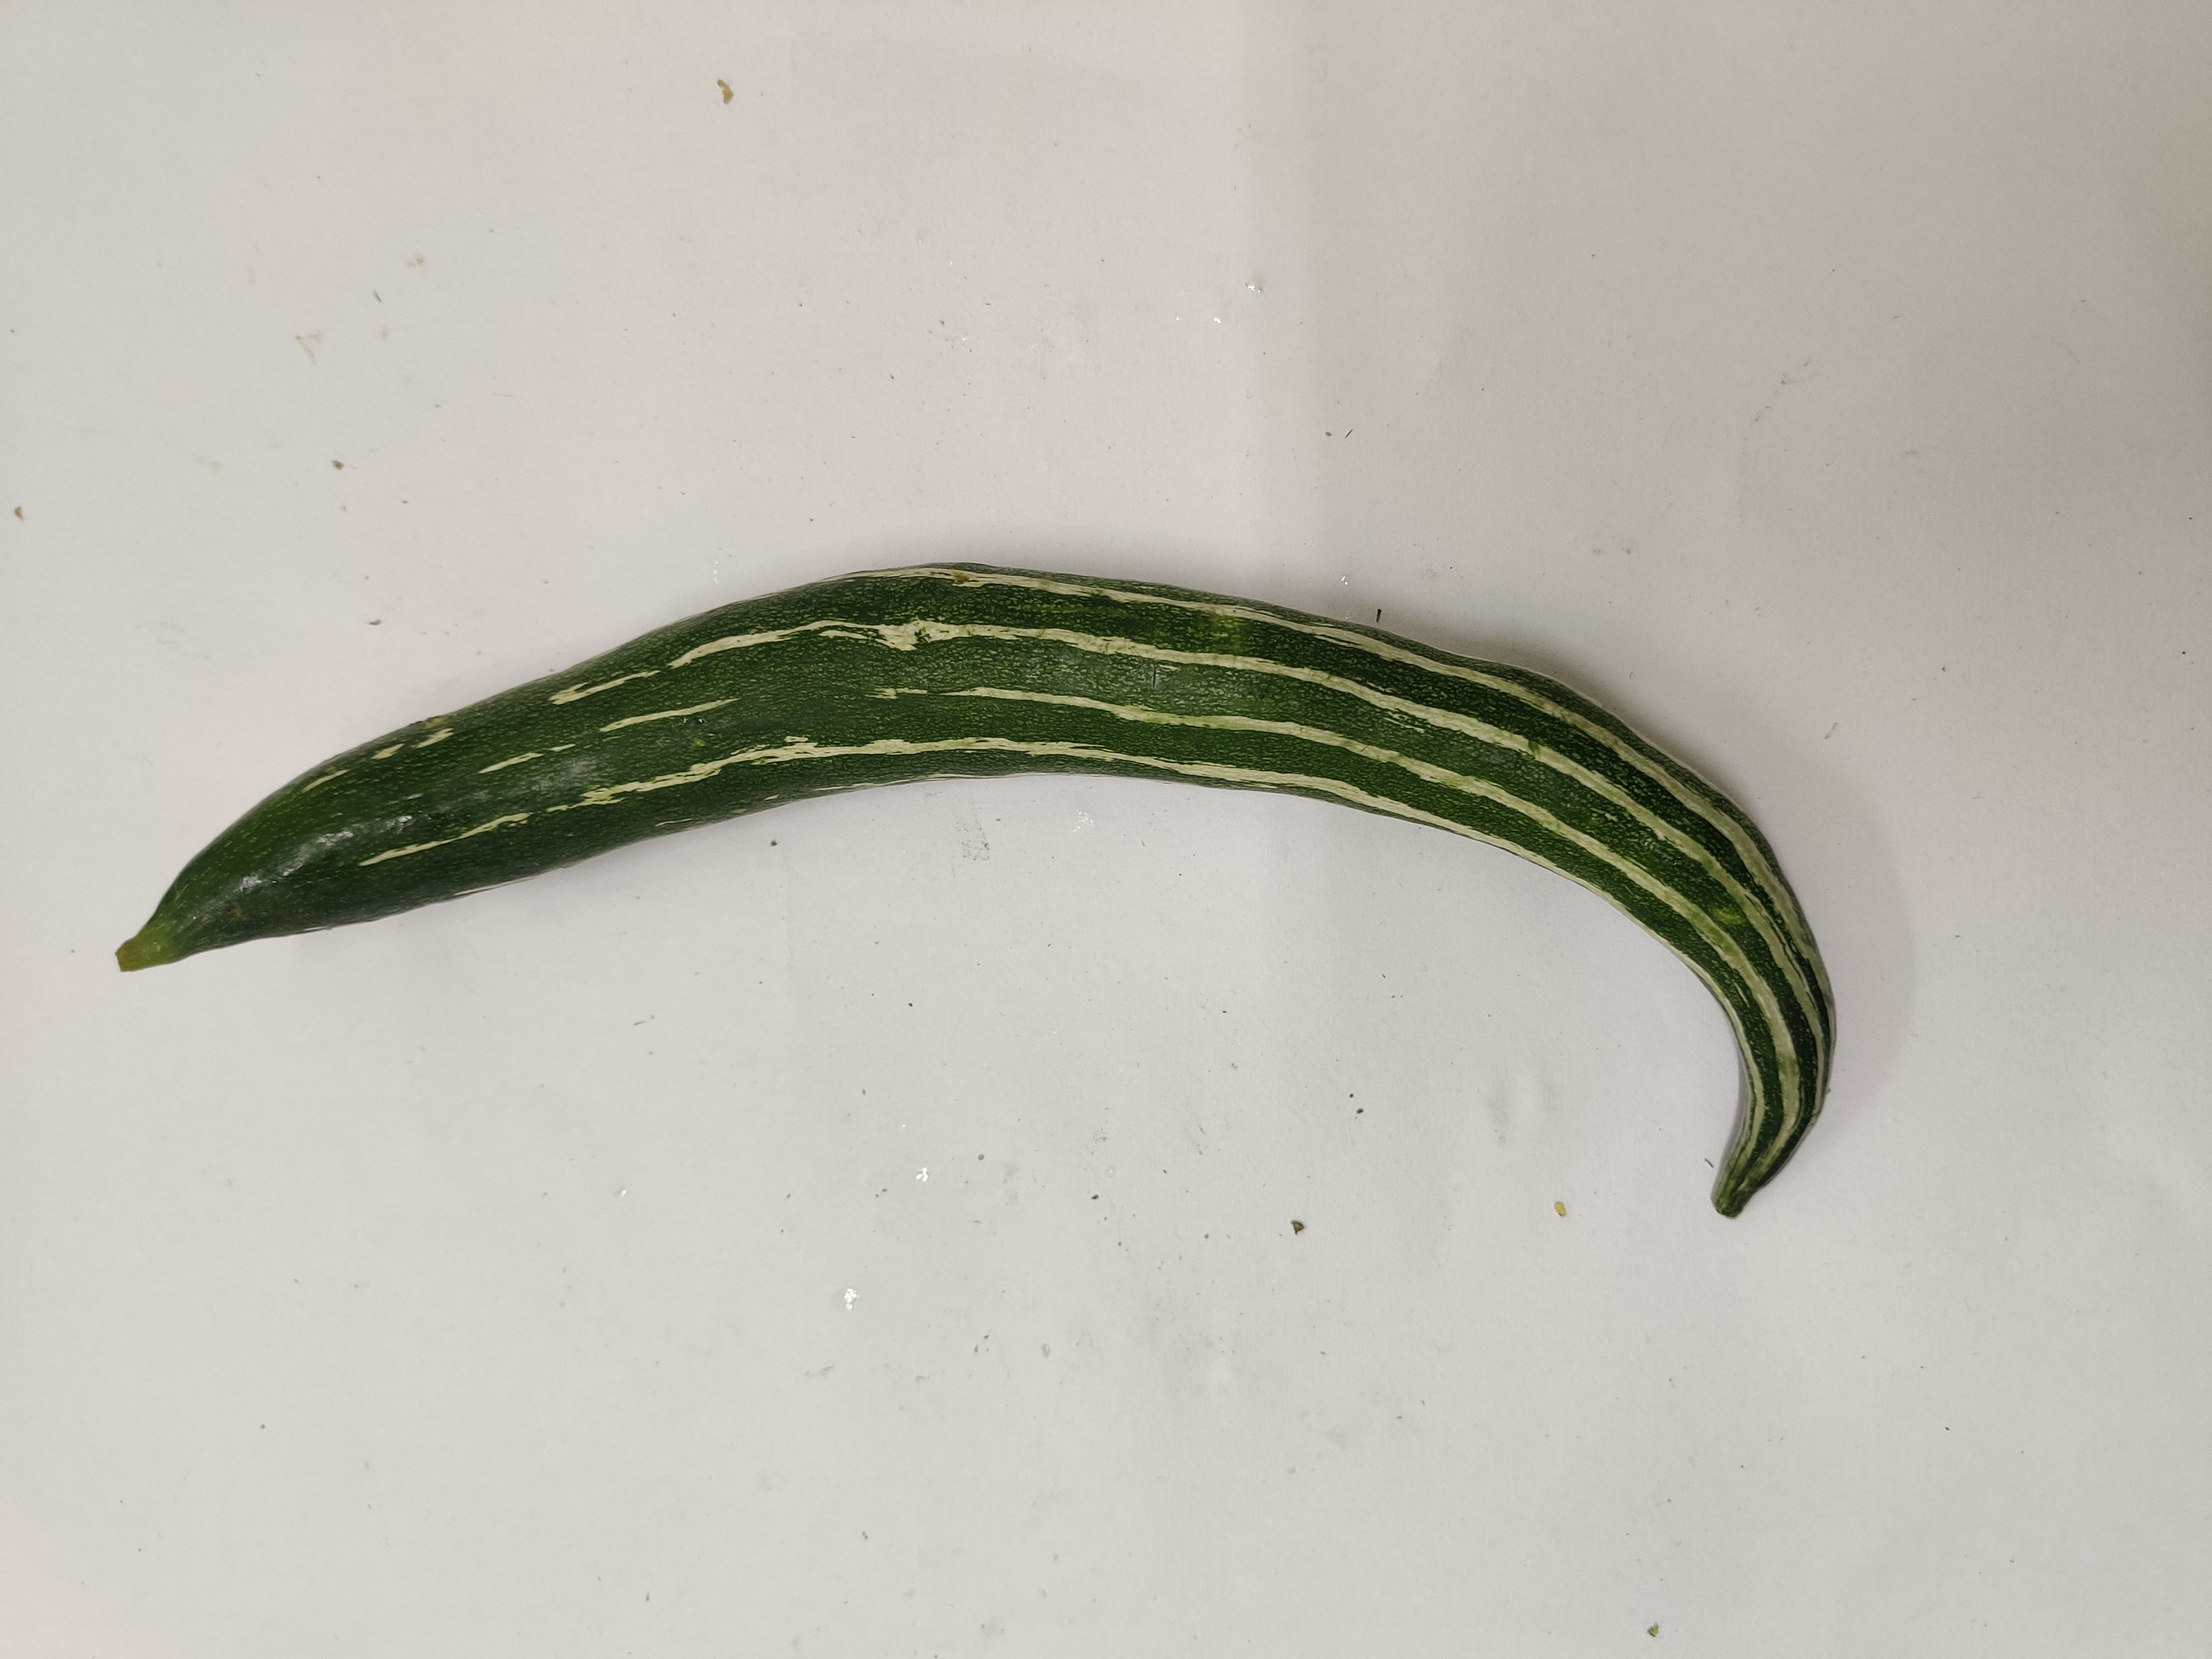
Crop: Snake Gourd
Condition: Fresh